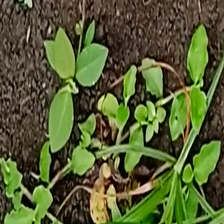
Weed species: Kena_(Commplina_benghalensio)